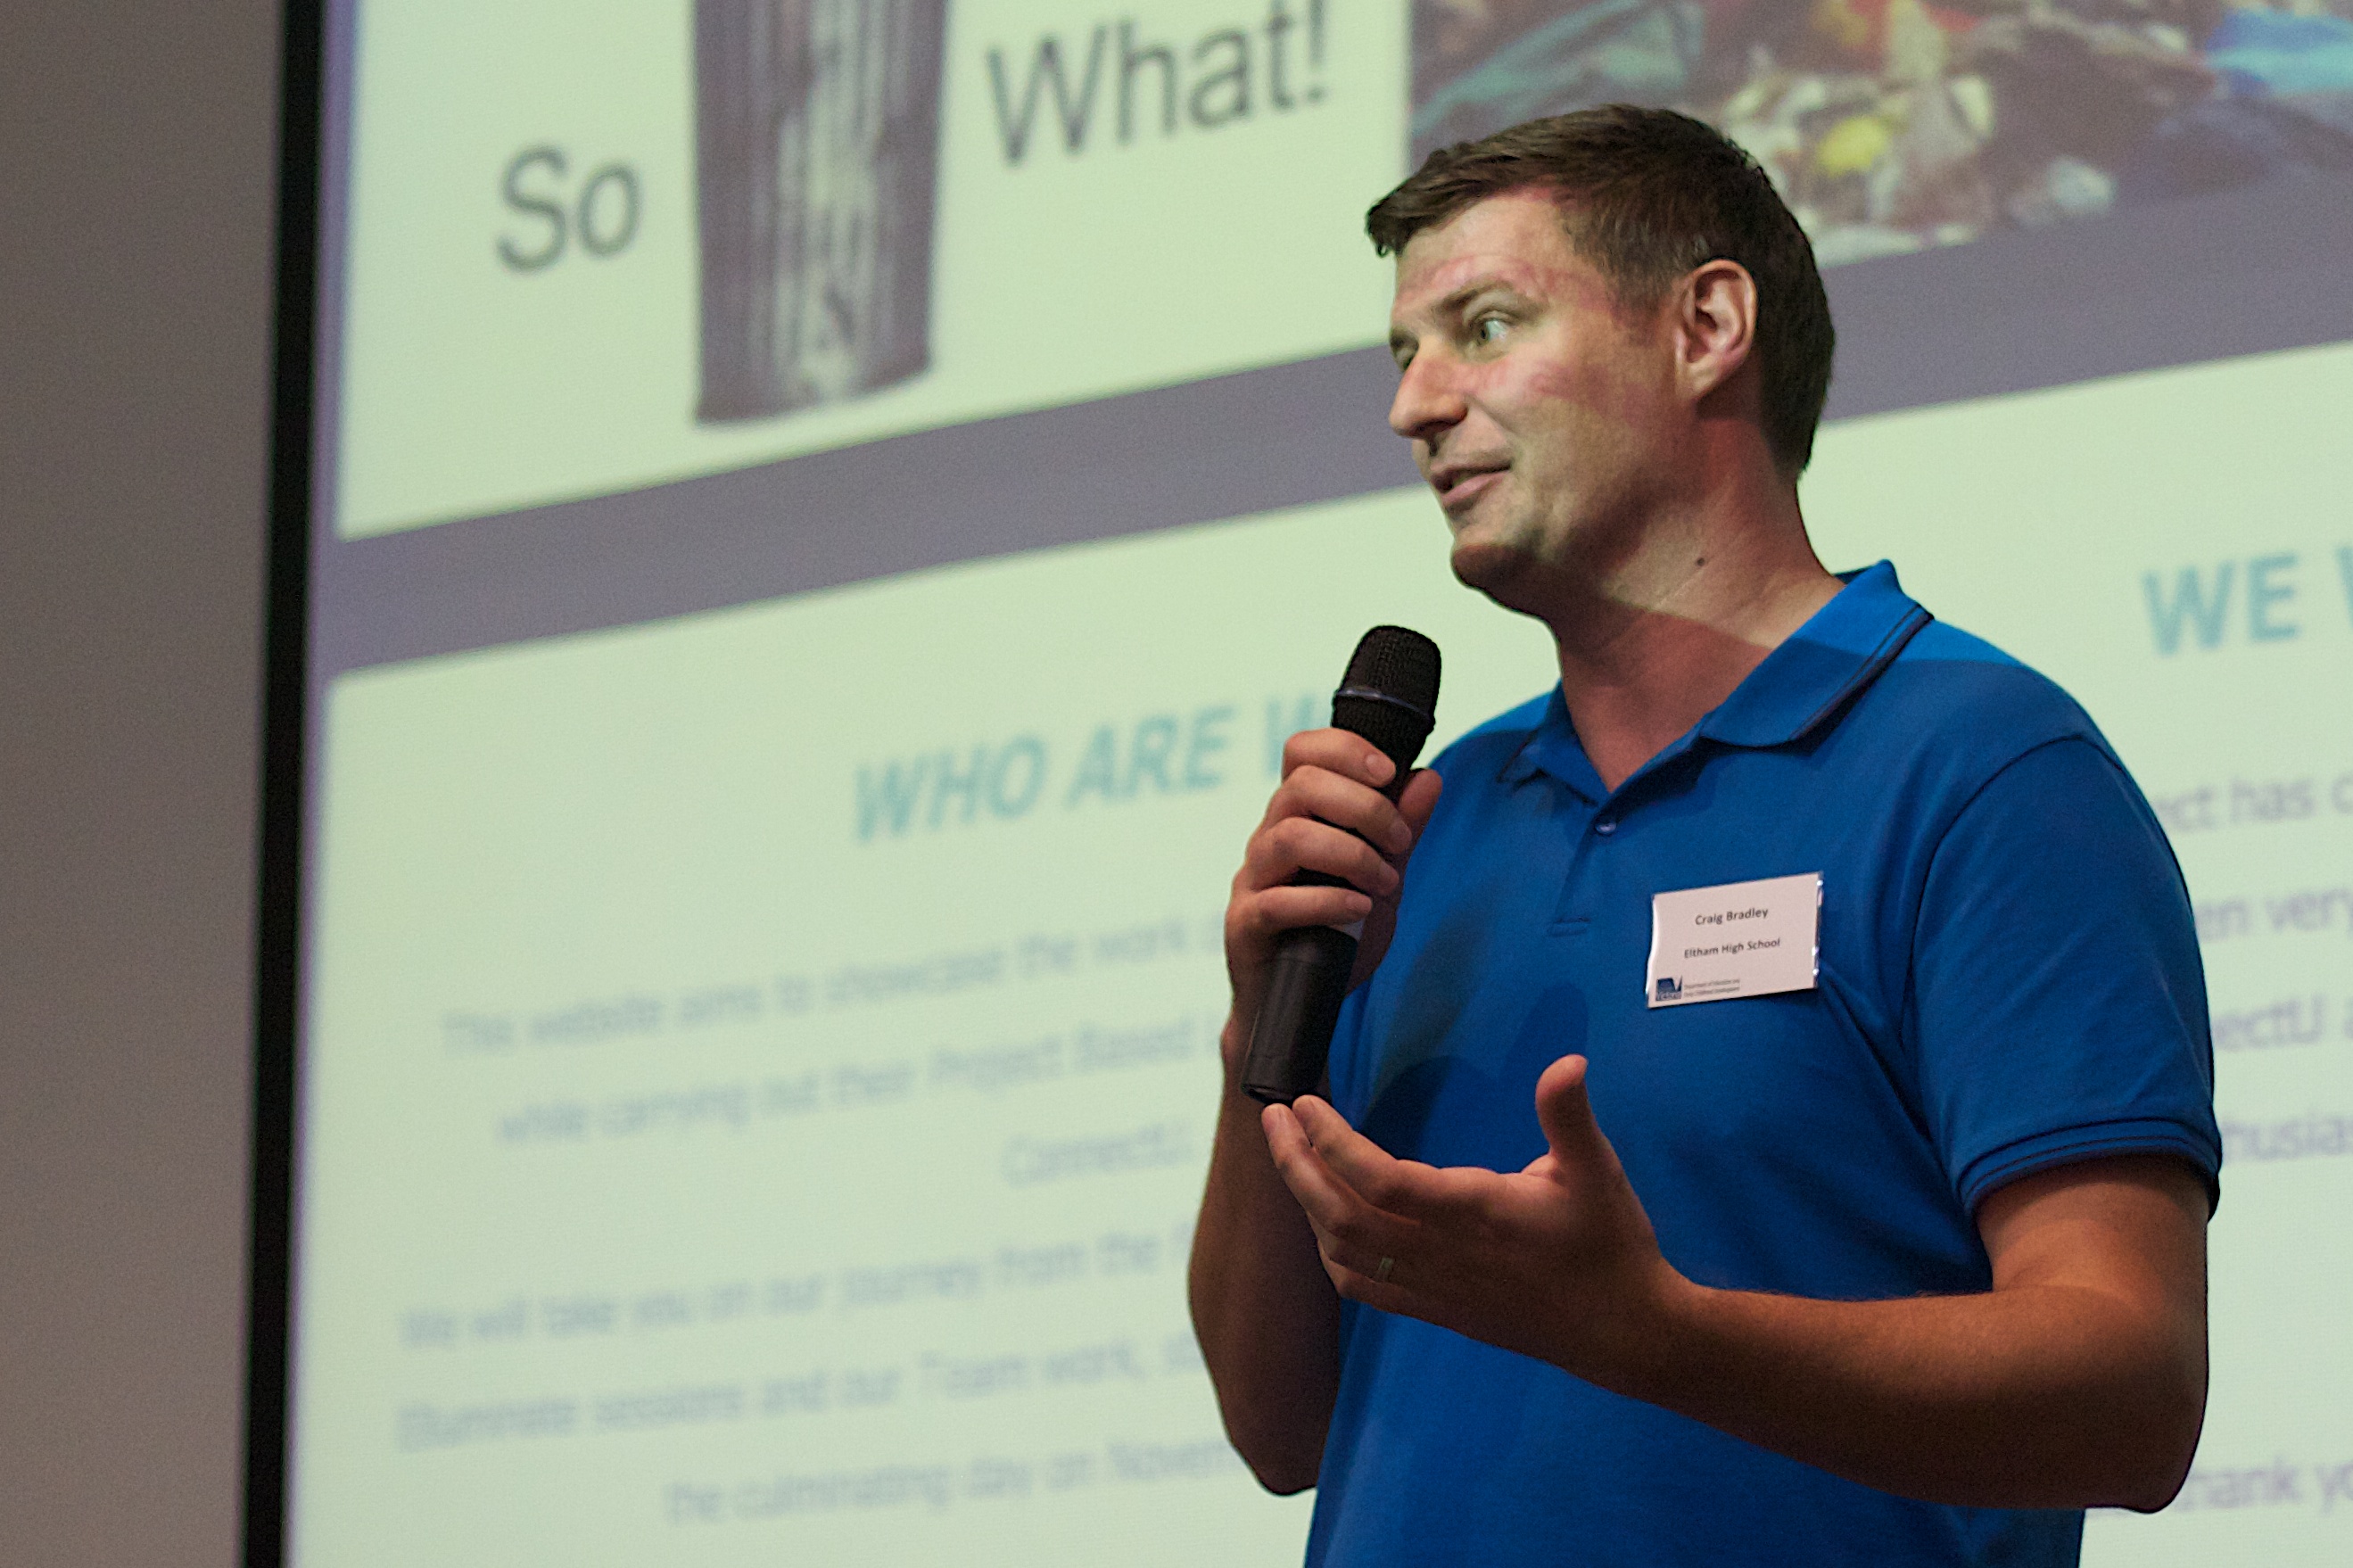
person, auodyssey, plpconnectu